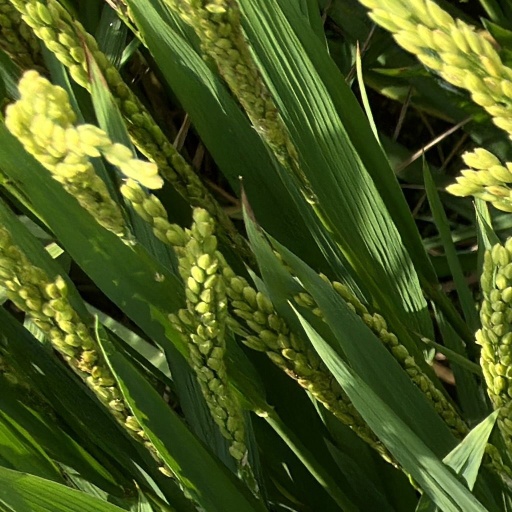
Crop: rice